FEMM (duo)

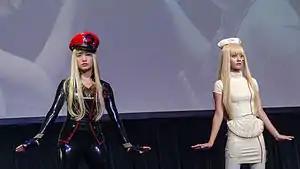
FEMM at J-Pop Summit 2015 in San Francisco. From left to right; RiRi and LuLa.

FEMM (sometimes recognized as an abbreviation for Far East Mention Mannequins) was a Japanese electronic dance music duo, composed of Emily "RiRi" Kaiho and Todo "LuLa" Hiro. The group signed with the Avex Group Holdings Inc. sub-record label Maximum10 and their distributing label Avex Music Creative Inc.; they signed a deal with London label JPU Records for European distribution. After a series of singles between 2013 and 2014, FEMM released their debut studio album "Femm-Isation" in October 2014 as a digital release. FEMM's major debut and first physical release, "Pow!/L.C.S.", was released in February 2016.